It Lives Inside

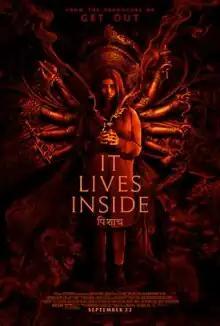
Theatrical release poster

It Lives Inside is a 2023 supernatural horror film written and directed by Bishal Dutta and starring Megan Suri. The film debuted at the 2023 South by Southwest film festival, and was released by Neon on September 22, 2023.